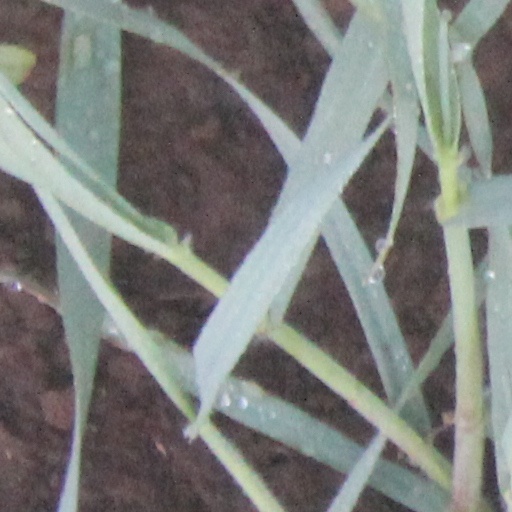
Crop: wheat